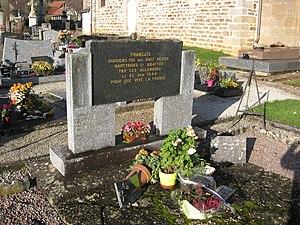
La stèle commémorative
Heuilley-Cotton est une ancienne commune française située dans le département de la Haute-Marne, en région Grand Est.